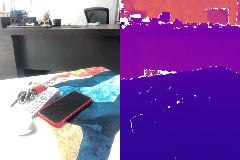
Label: remote_control